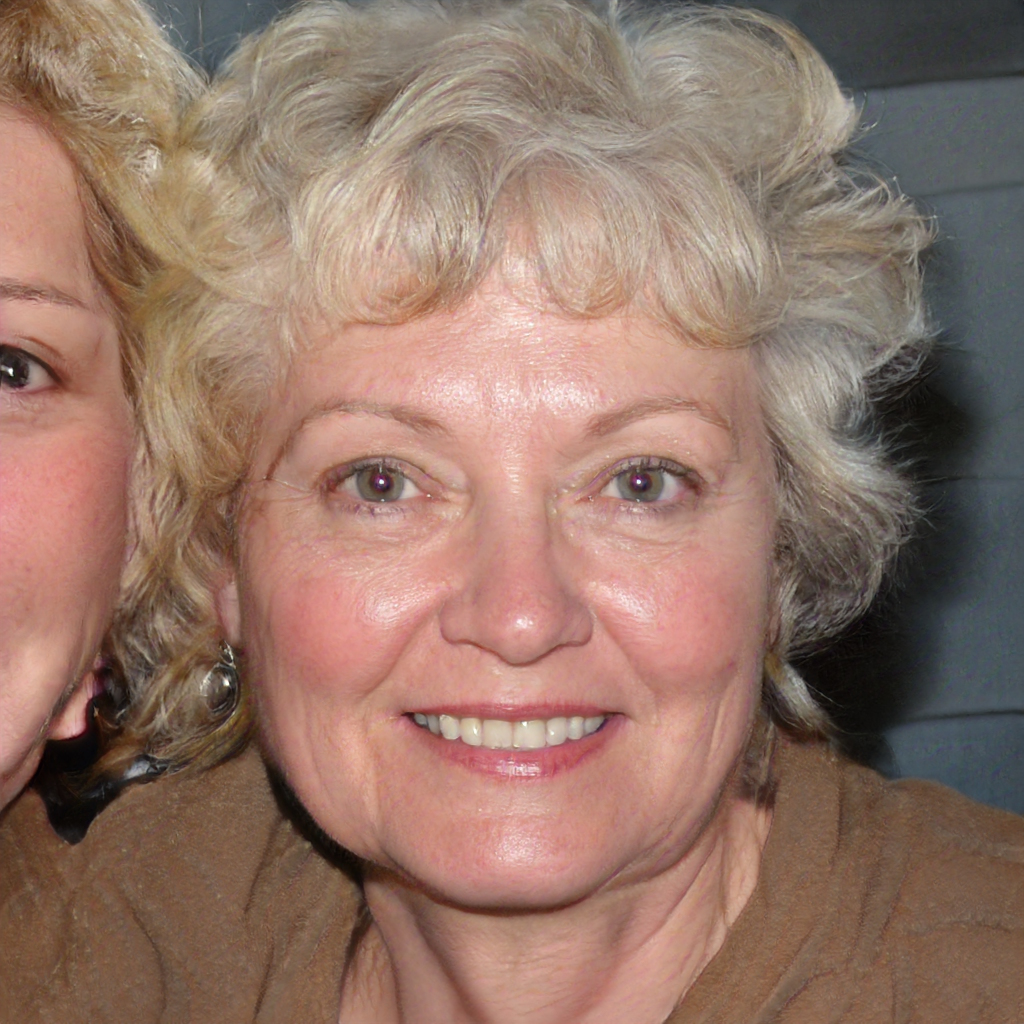
Portrait style: Real Portrait